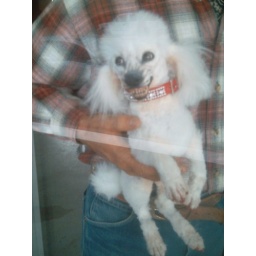
Stuffed dog in window on Paseo Drive in Oklahoma City, Oklahoma